Abilene Zoological Gardens

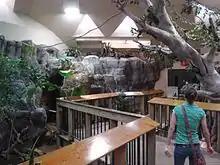
The Tropical Aviary

Also part of the Discovery center, the Tropical Aviary is a climate controlled indoor aviary that is home to the zoos tropical birds. The zoo also has Bird Gardens which house other birds in its possession.